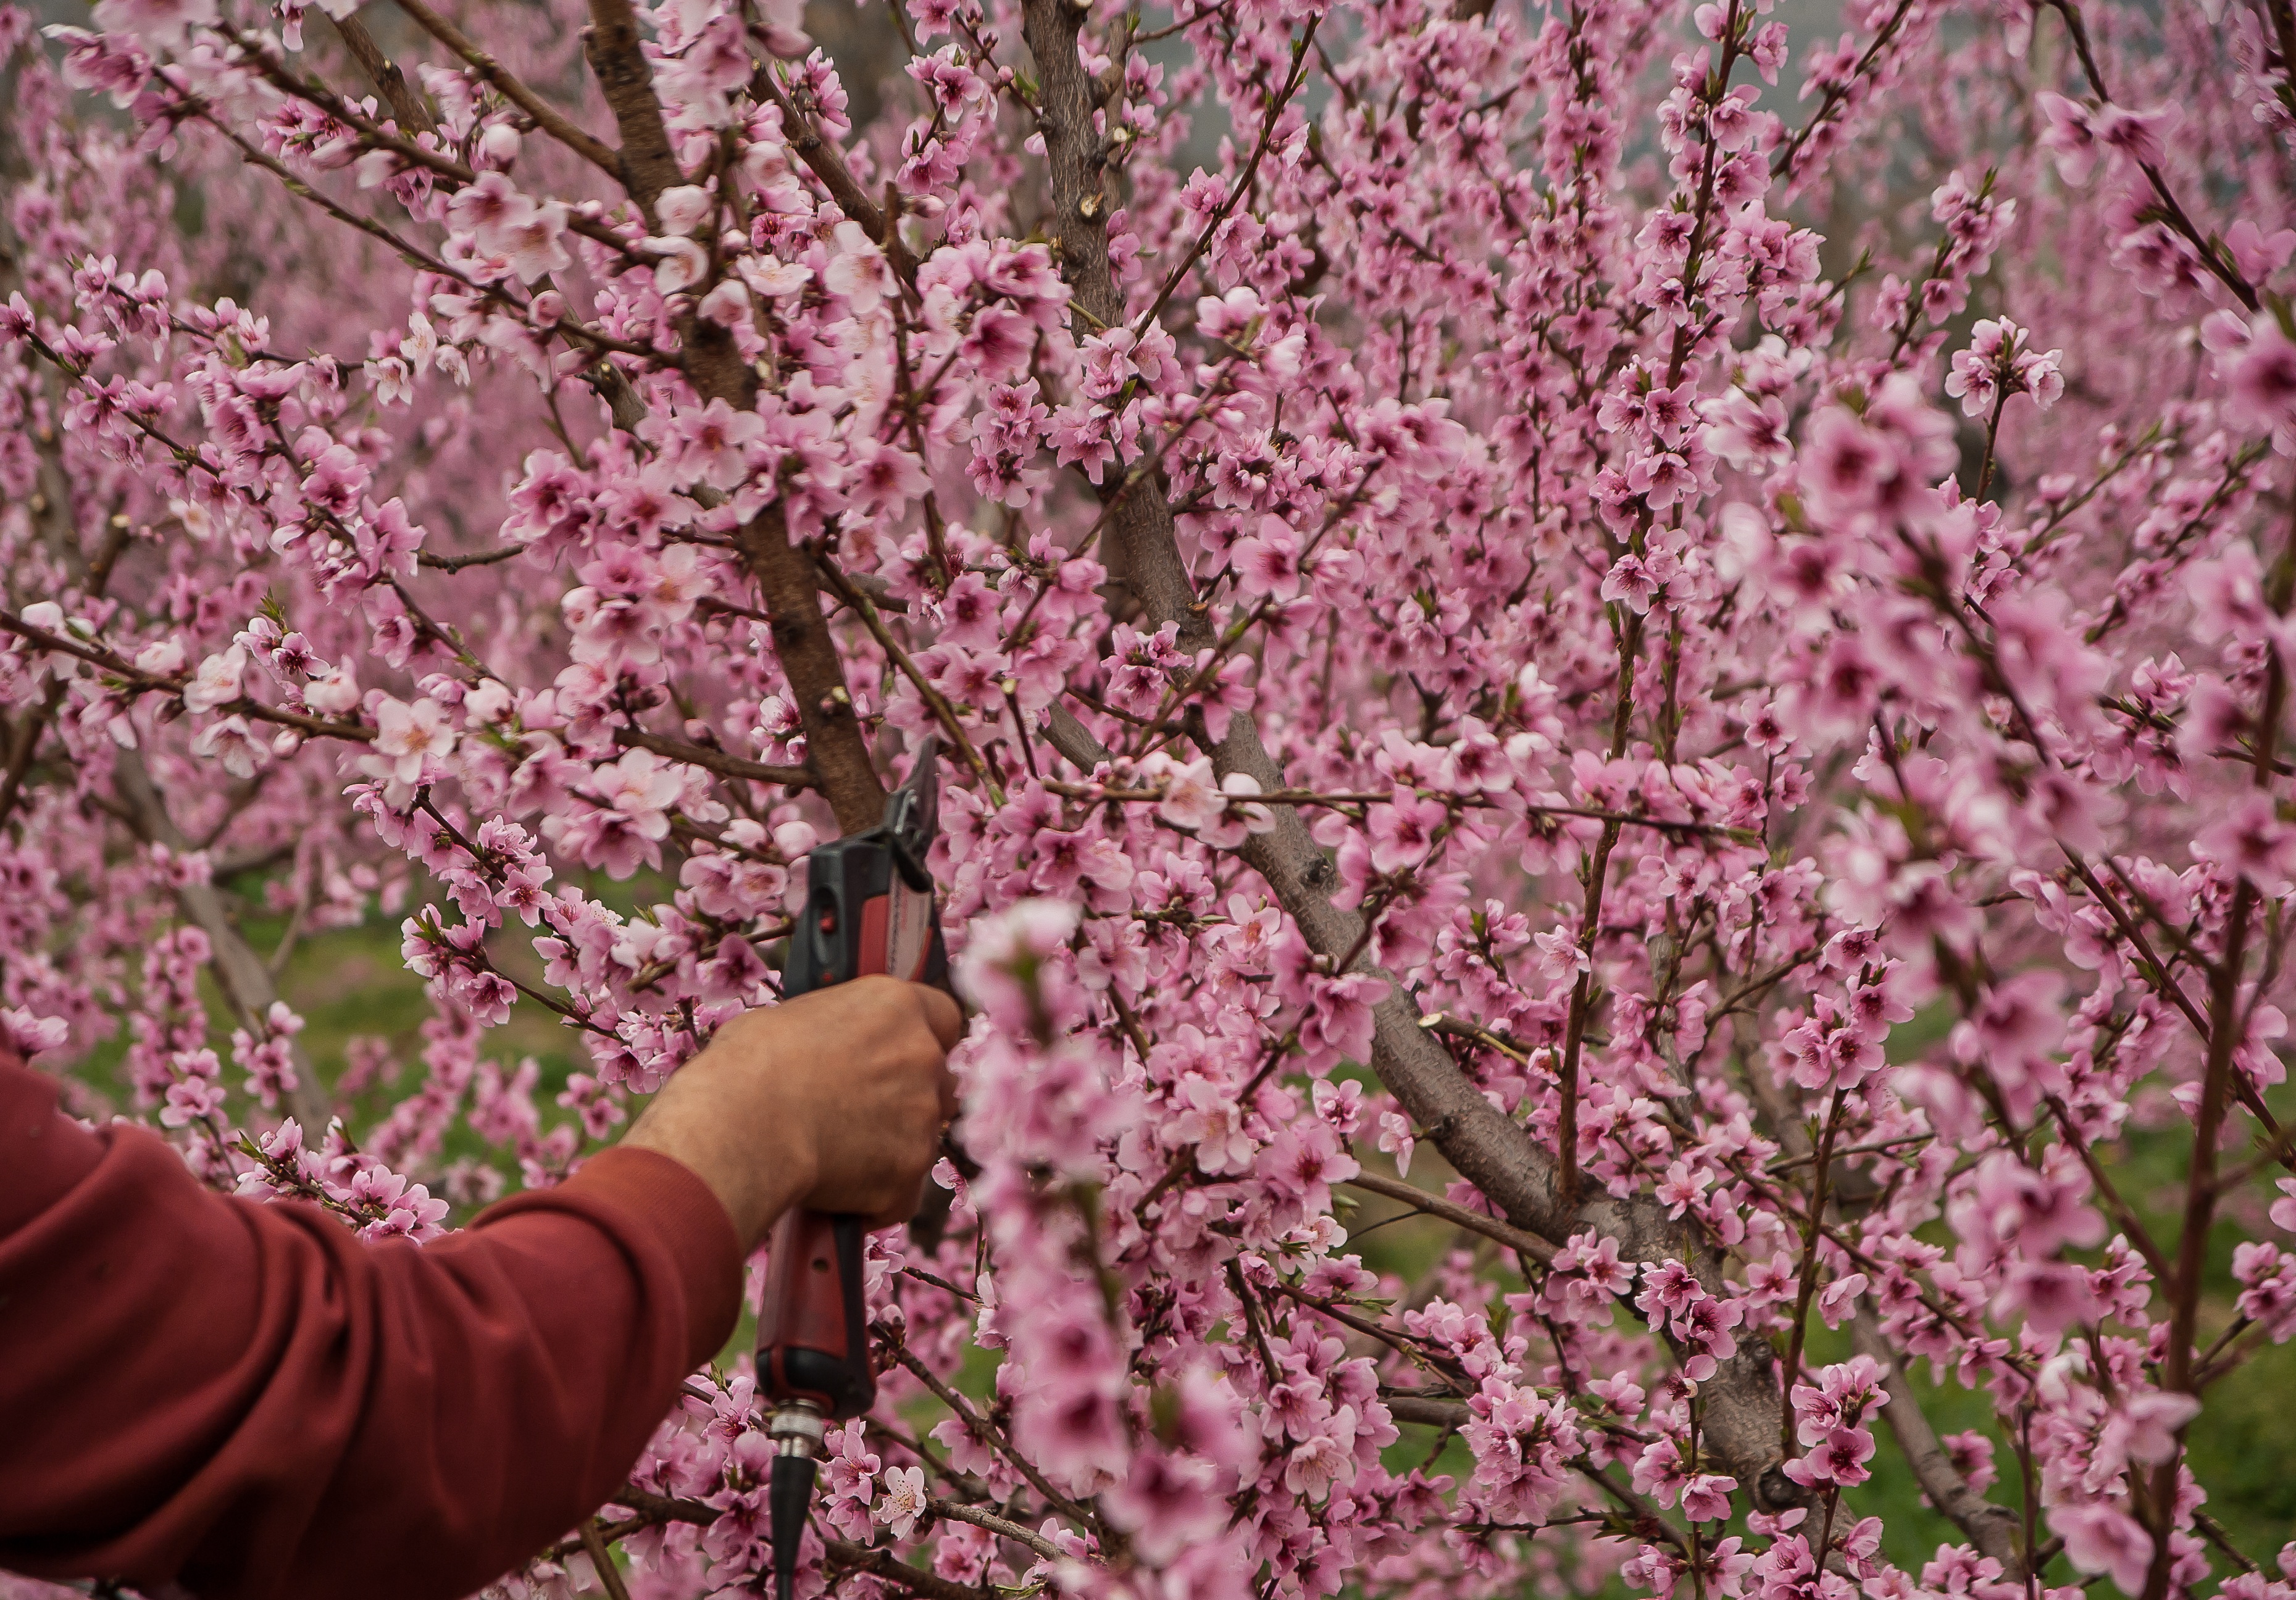
tree, branch, blossom, plant, leaf, flower, food, spring, produce, botany, flora, cherry blossom, shrub, peach, flowering plant, prune, fruit trees, secateur, woody plant, land plant